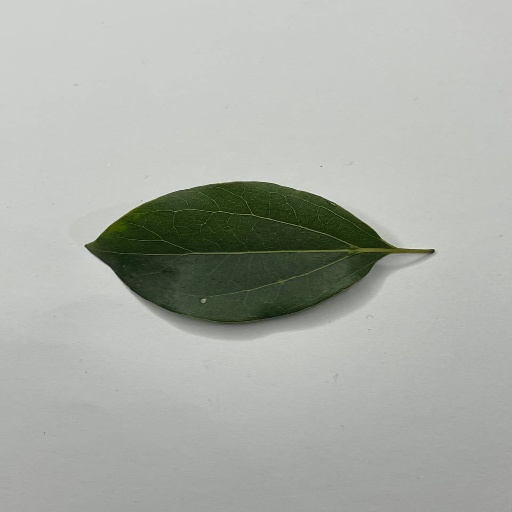
Species: Camphor
Leaf condition: Healthy Leaf